James Bradley Finley

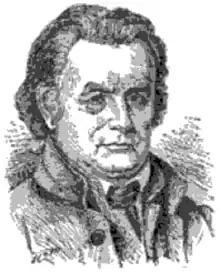
From "The National Cyclopaedia of America Biography", 1904

James Bradley Finley was born in North Carolina on July 1, 1781, where his father was working as a Presbyterian minister. The family settled in Virginia, and later emigrated to Ohio. A move to Kentucky was frustrated by land pirates, and the family returned to Ohio. James grew up as a backwoodsman, familiar with forests, their lore and their inhabitants. His father ran a school during the stay in Kentucky, and there James was schooled in the classics. James also studied medicine, and began a practice in 1800. Upon his 1801 marriage to Hannah Strane, he built a cabin and returned to the backwoods life.